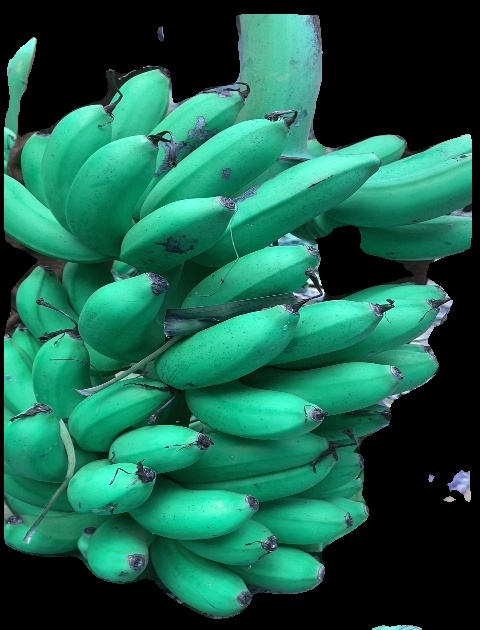
Variety: rasbale
Grade: grade1